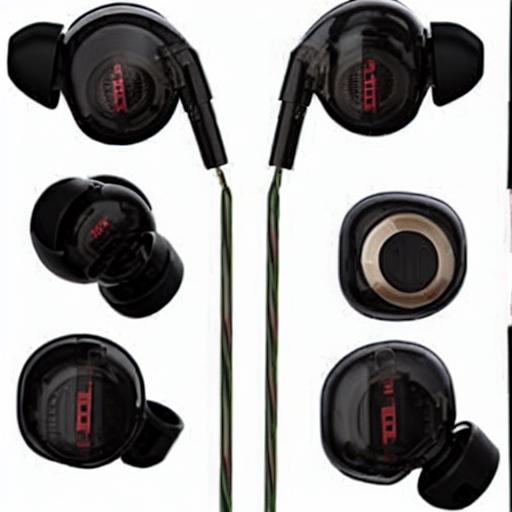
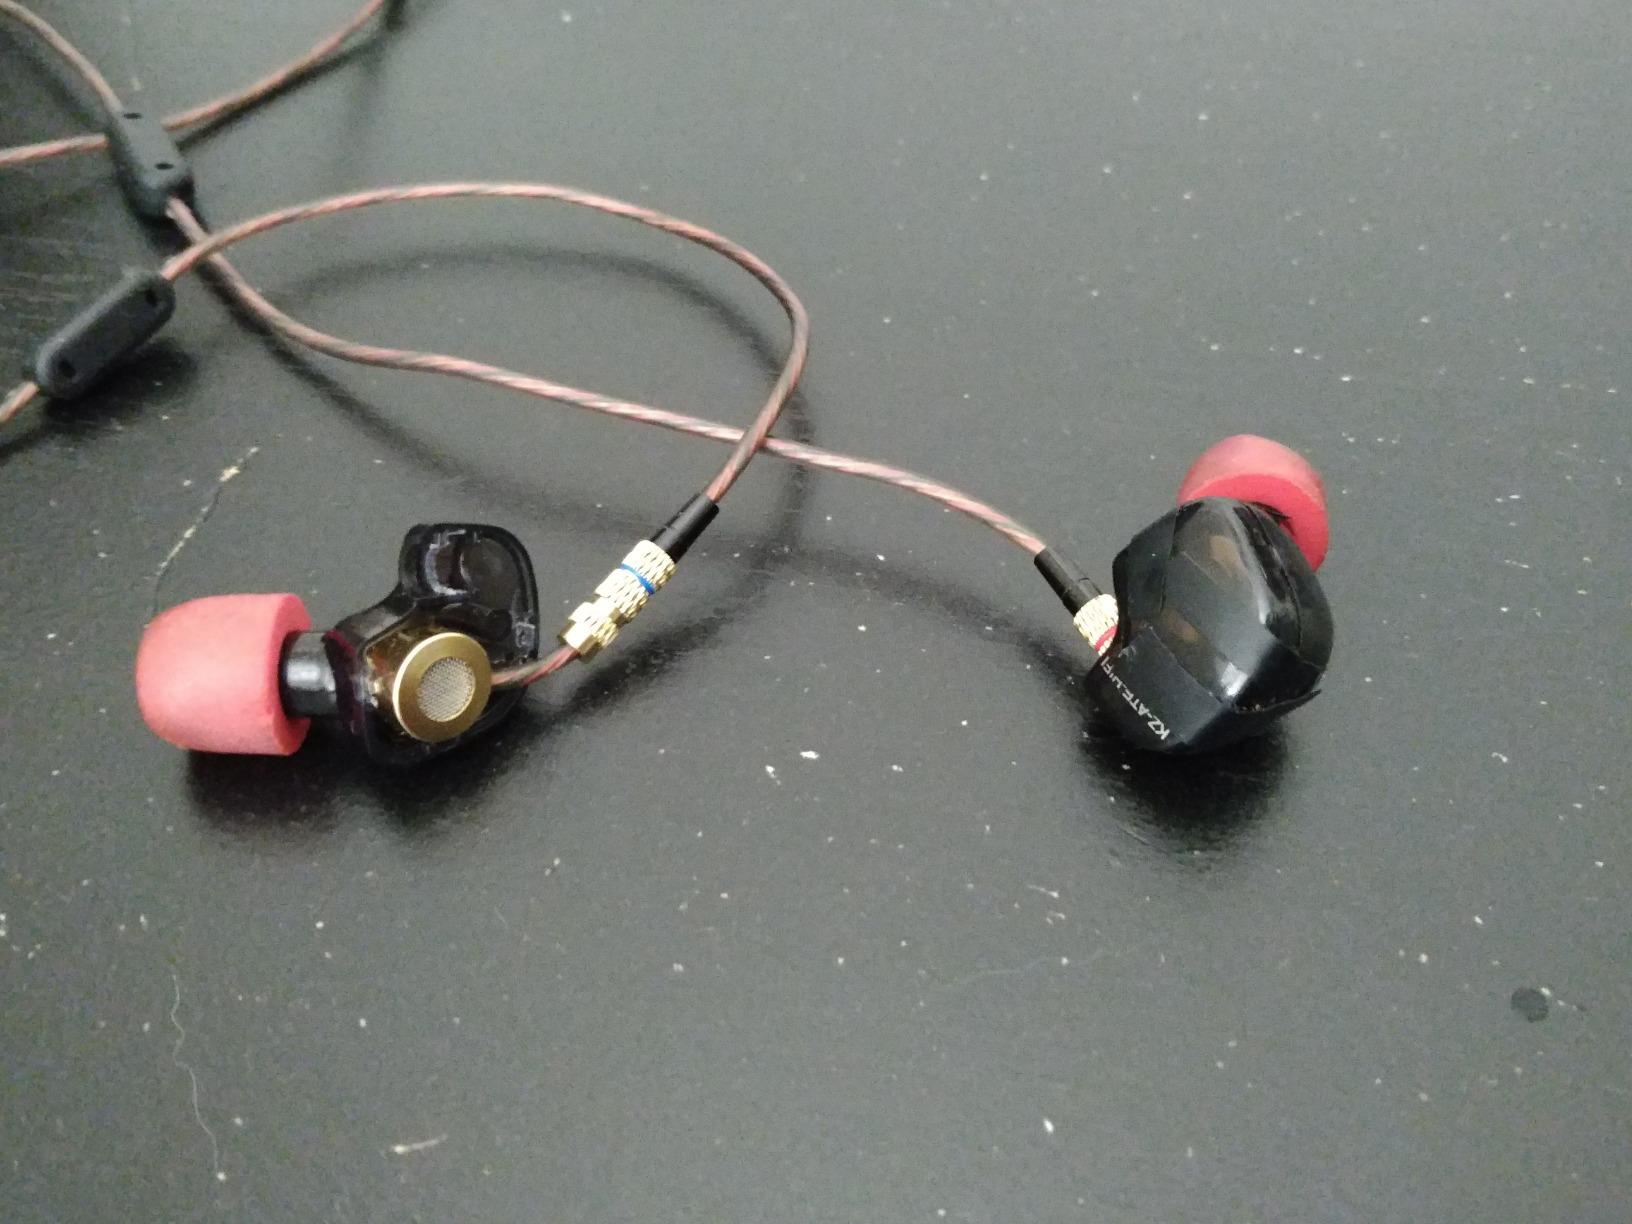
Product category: headphones
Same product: no